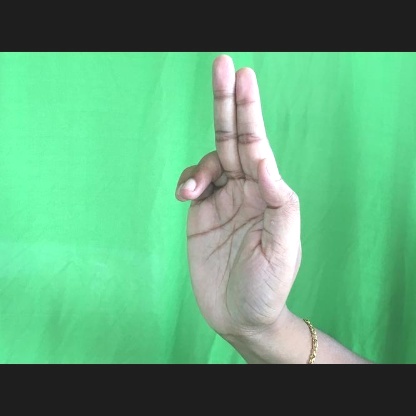
Mudra: Ardhapathaka